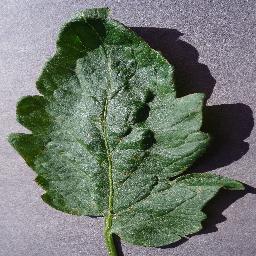
Label: Tomato___Target_Spot